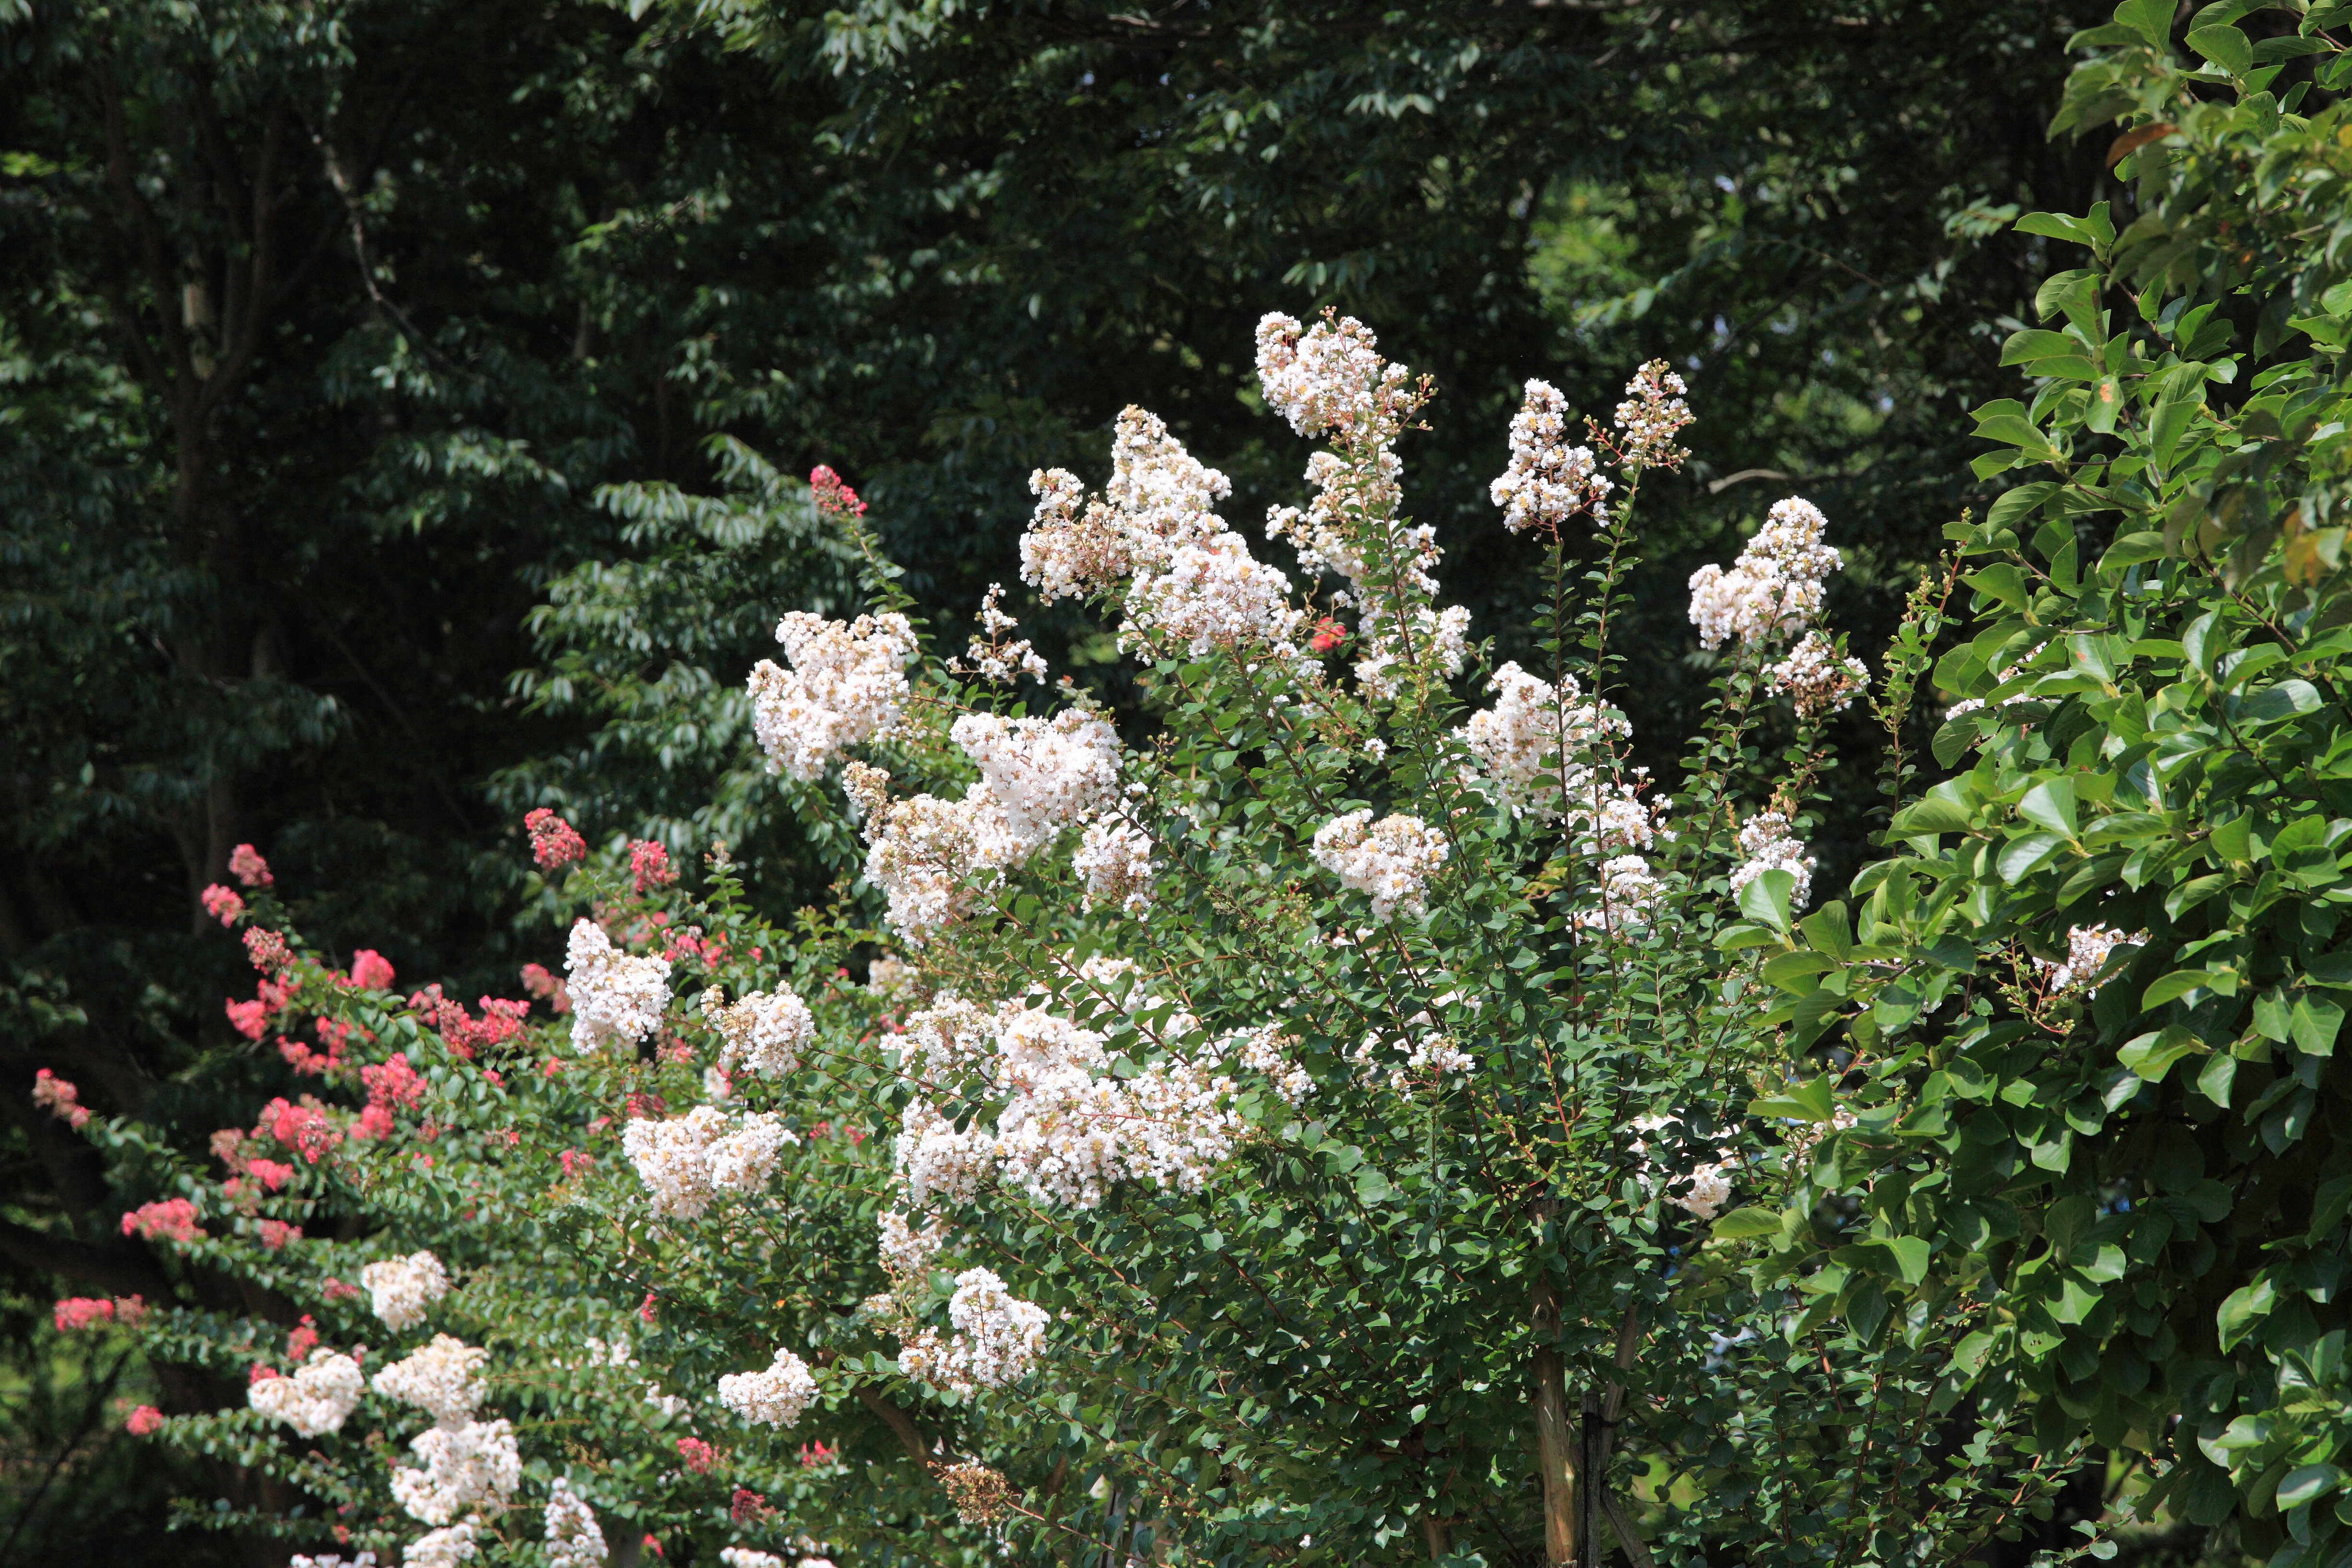
tree, blossom, plant, flower, high, evergreen, botany, garden, flora, shrub, viburnum, 5d, lilac, hires, markii, hi, res, resolution, flowering plant, woody plant, land plant